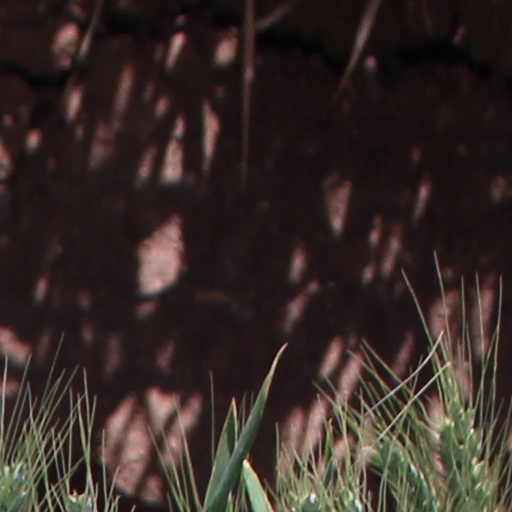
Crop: wheat